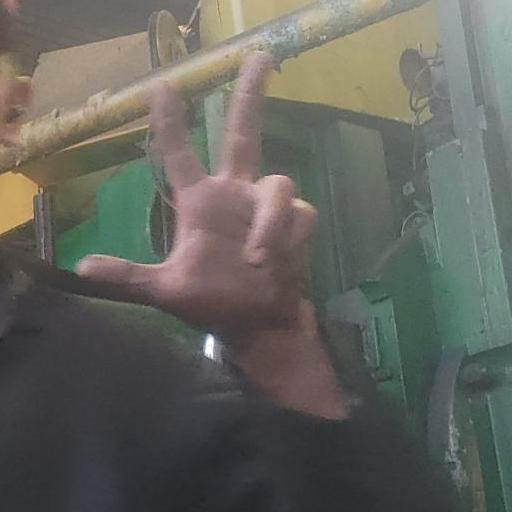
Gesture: three2